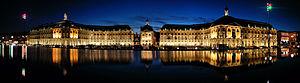
Le miroir d'eau de Bordeaux est une pièce d'eau peu profonde reflétant la place de la Bourse ainsi que les quais de Bordeaux. En fonctionnement depuis 2006, il présente une superficie de 3 450 m² et un réservoir souterrain de 800 mètres cubes, ce qui en fait le plus grand du monde.
Un miroir d'eau est une pièce d'eau peu profonde et de pente très faible servant à refléter le paysage qui l'entoure. Un type de bassin où la périphérie est légèrement plus creuse que le centre est couramment utilisé pour éliminer la formation des vagues.
L'Aquitaine est une ancienne région administrative du Sud-Ouest de la France. Elle comprenait cinq départements : la Dordogne, la Gironde, les Landes, le Lot-et-Garonne et les Pyrénées-Atlantiques. Son chef-lieu, Bordeaux, en était aussi la plus grande ville. Cette région administrative tirait son nom d'une partie de la Gaule, dont les contours ont évolué depuis l'Antiquité pour se fixer au XIIᵉ siècle à l'ensemble du Poitou, du Limousin, de l'Angoumois, de la Saintonge, du Périgord et de la Gascogne regroupés autour de Bordeaux dans le Duché d'Aquitaine. Ses habitants étaient appelés les Aquitains.